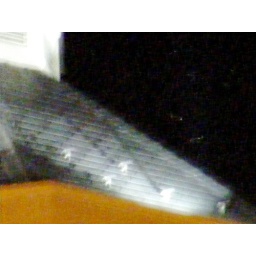
Hard to see, but these are bats flying around on top of the Jefferson Street Inn tower